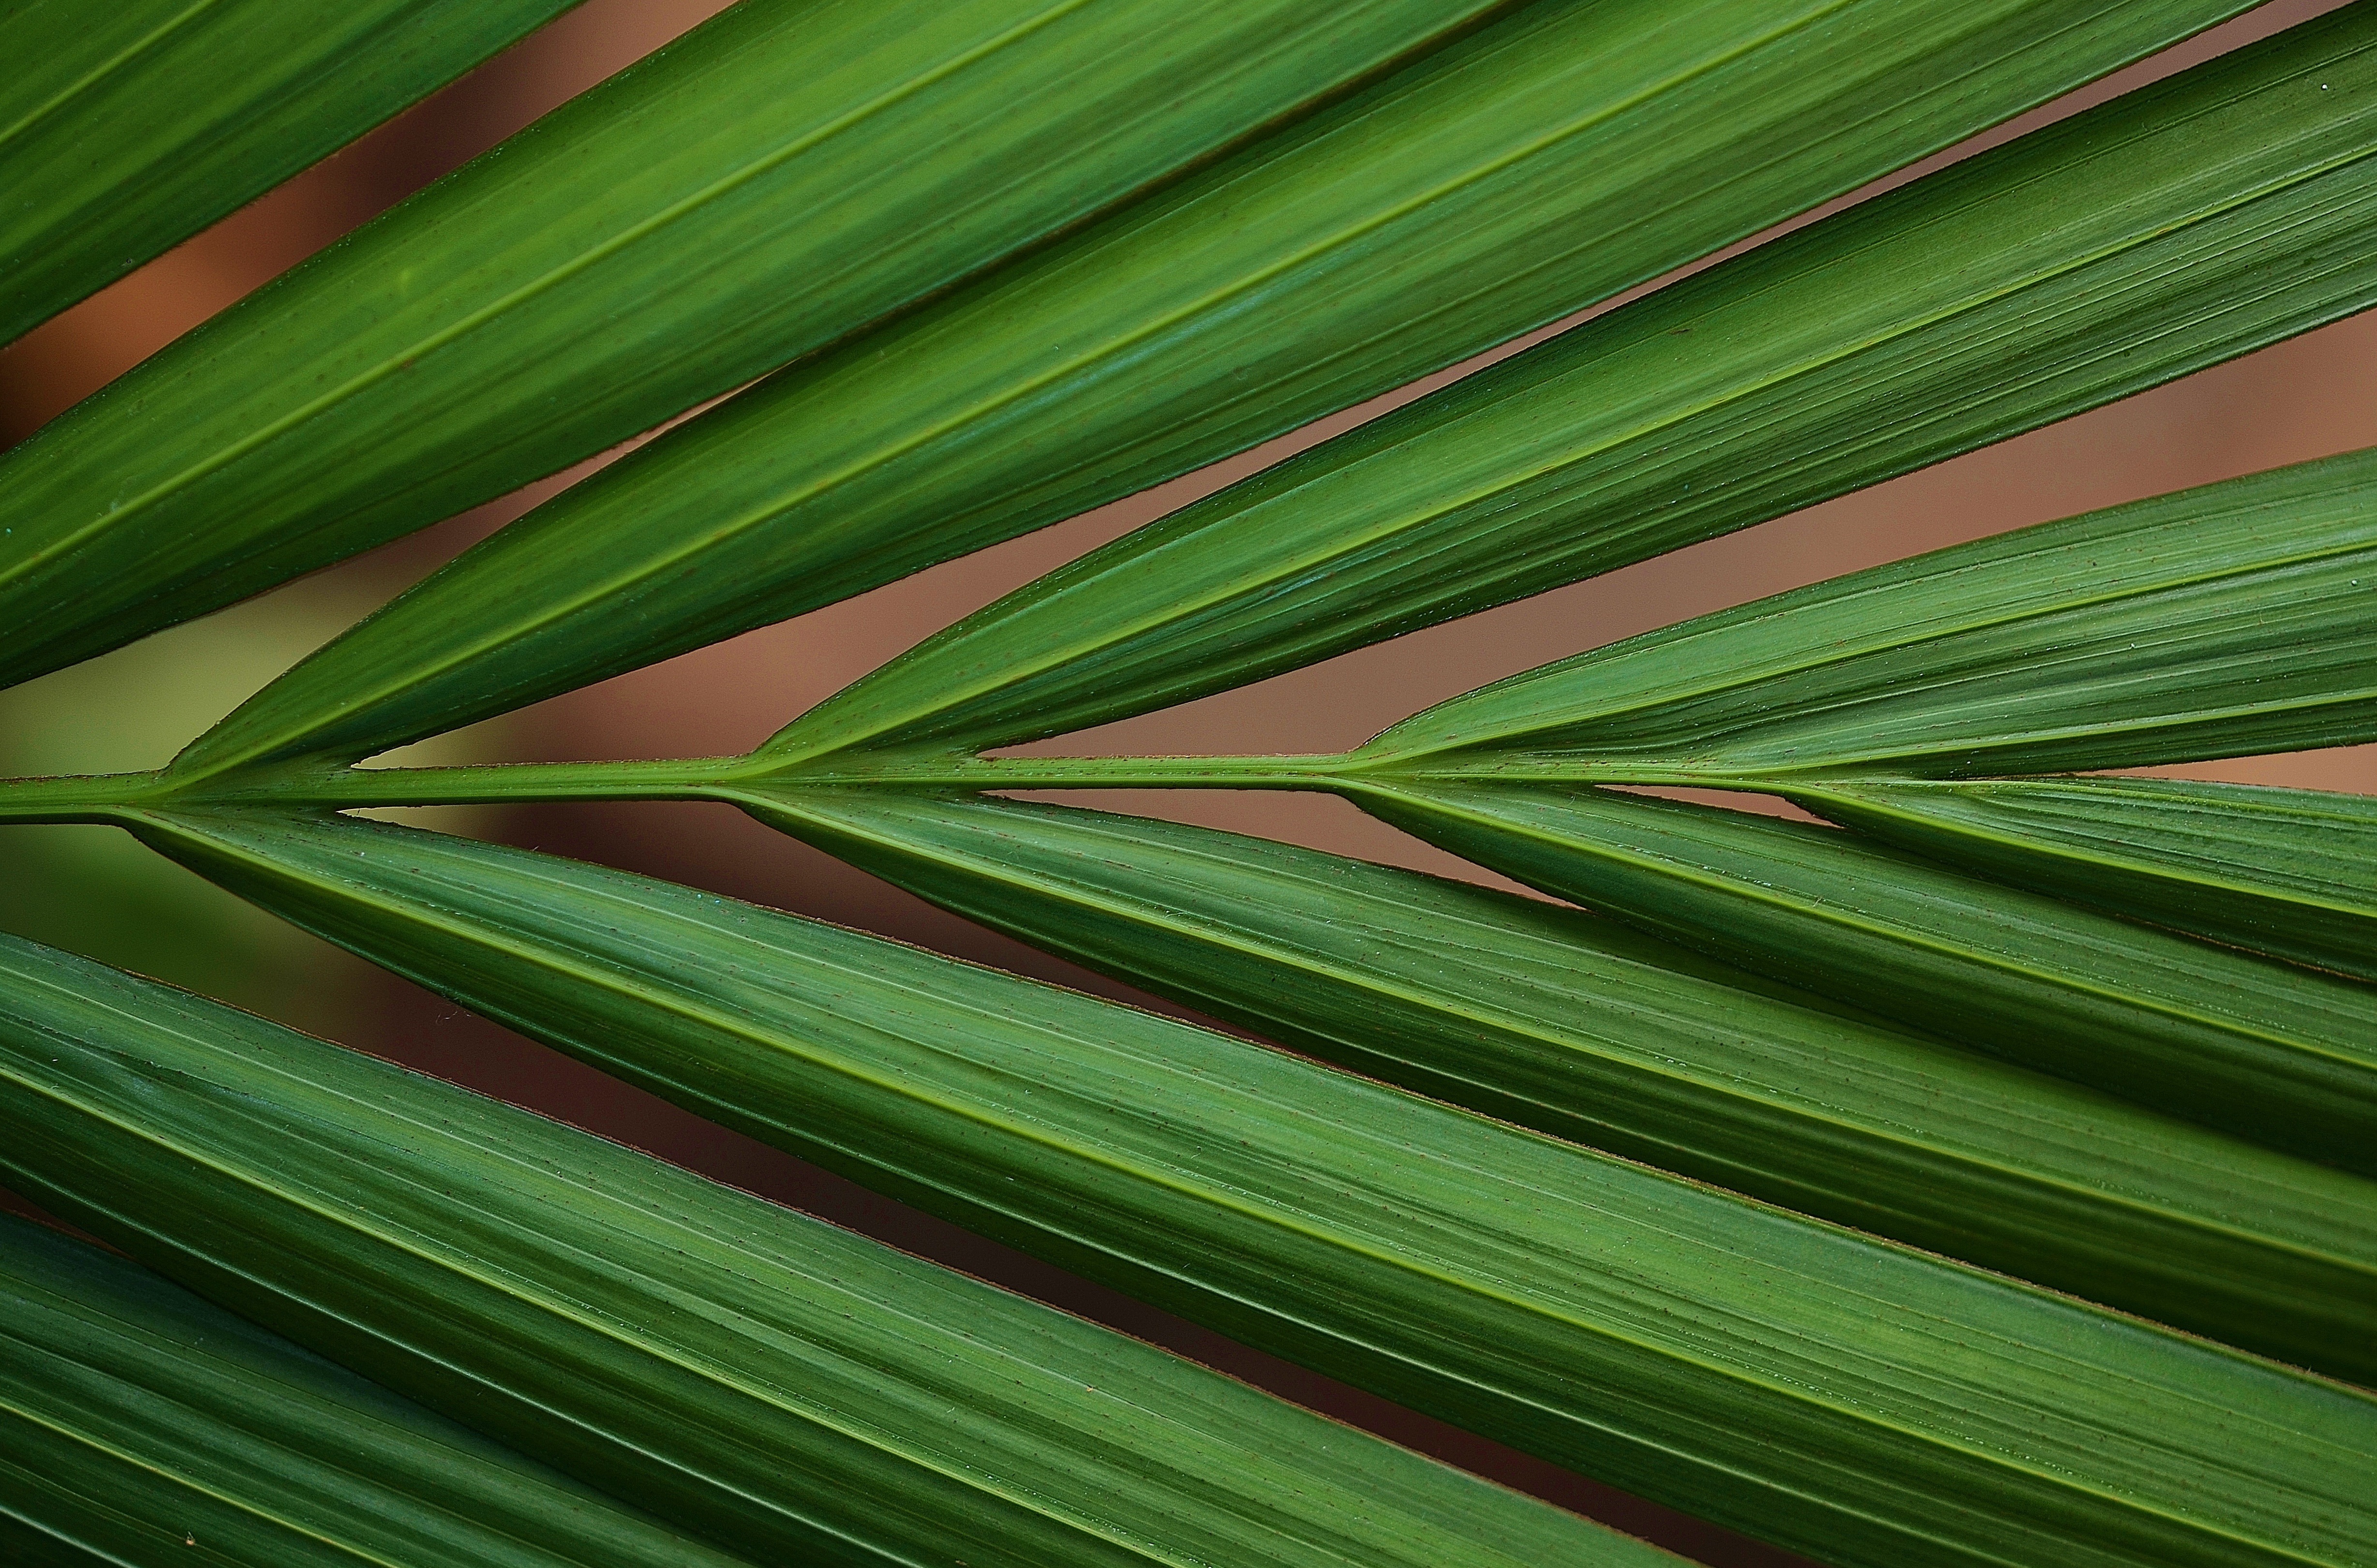
tree, nature, grass, branch, plant, leaf, flower, line, green, macro, botany, colorful, leaves, background, plant leaves, grass family, plant stem, arecales, palm family